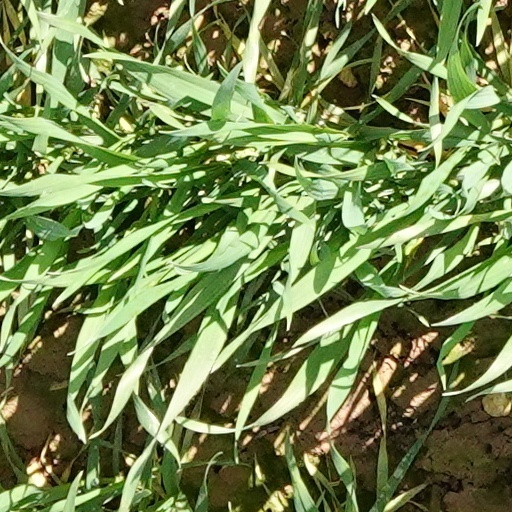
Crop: wheat